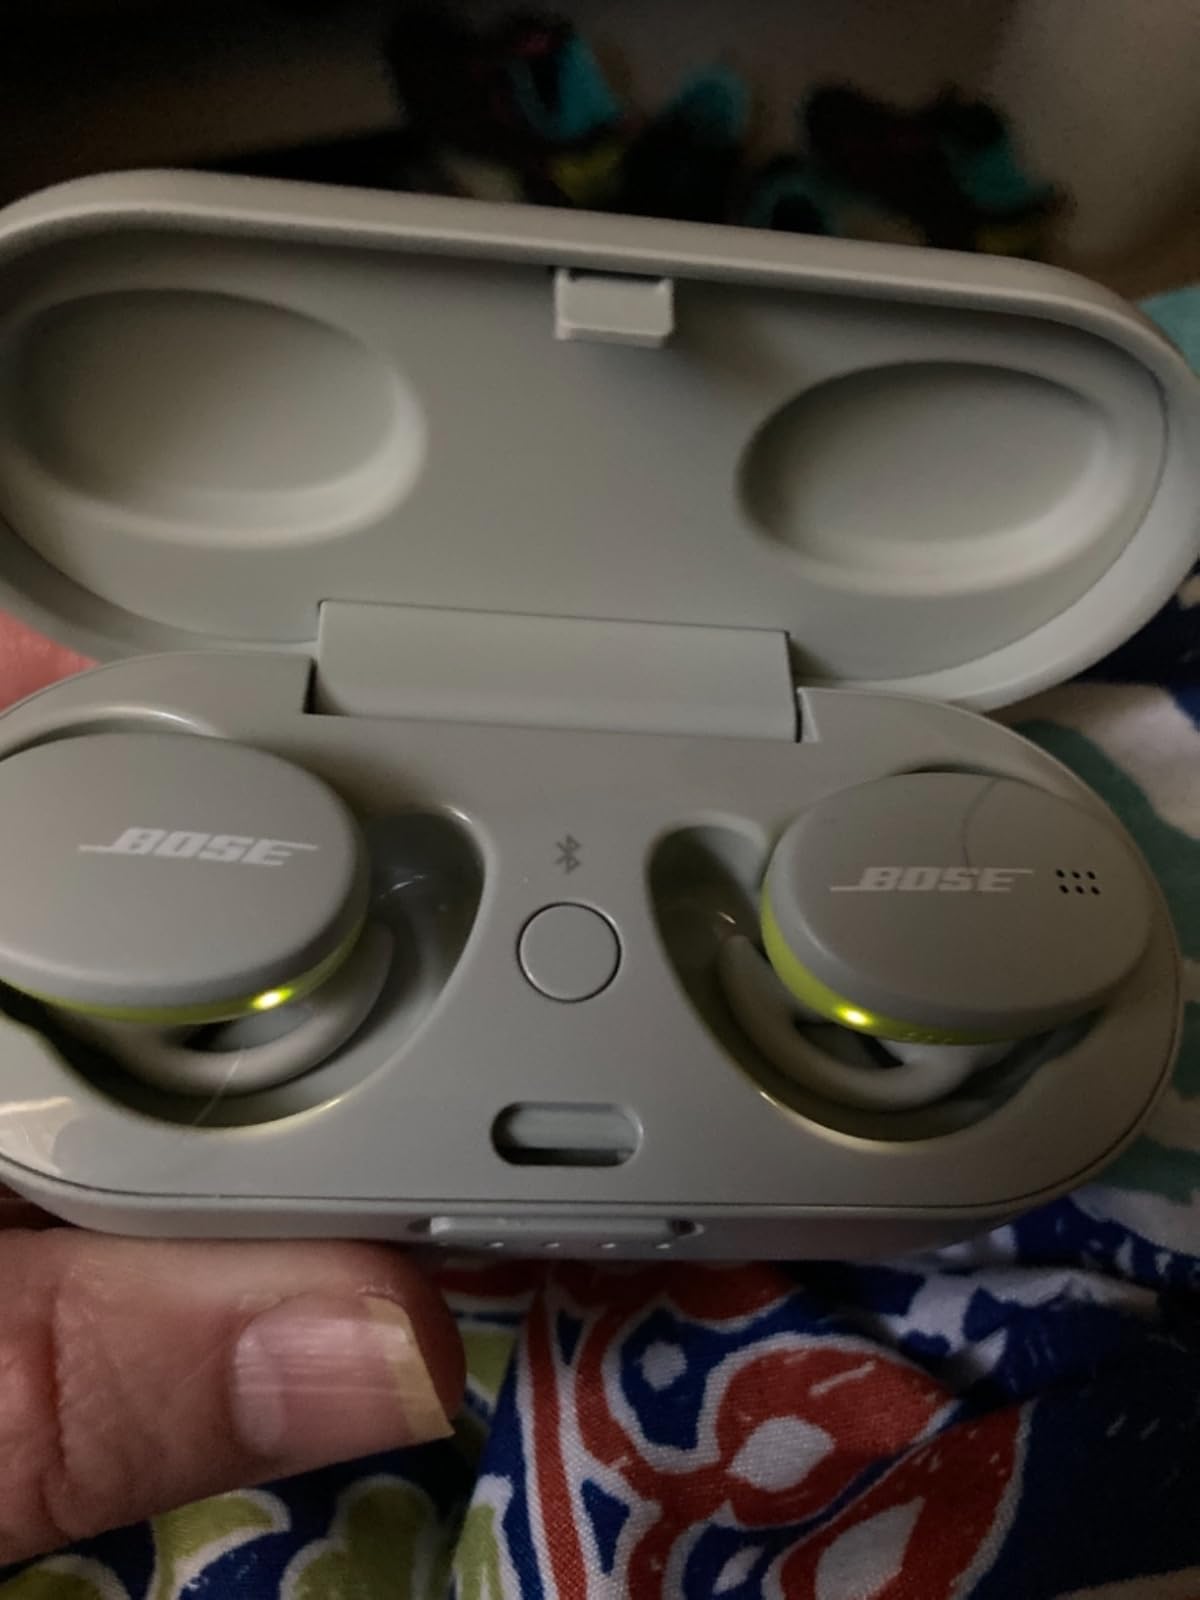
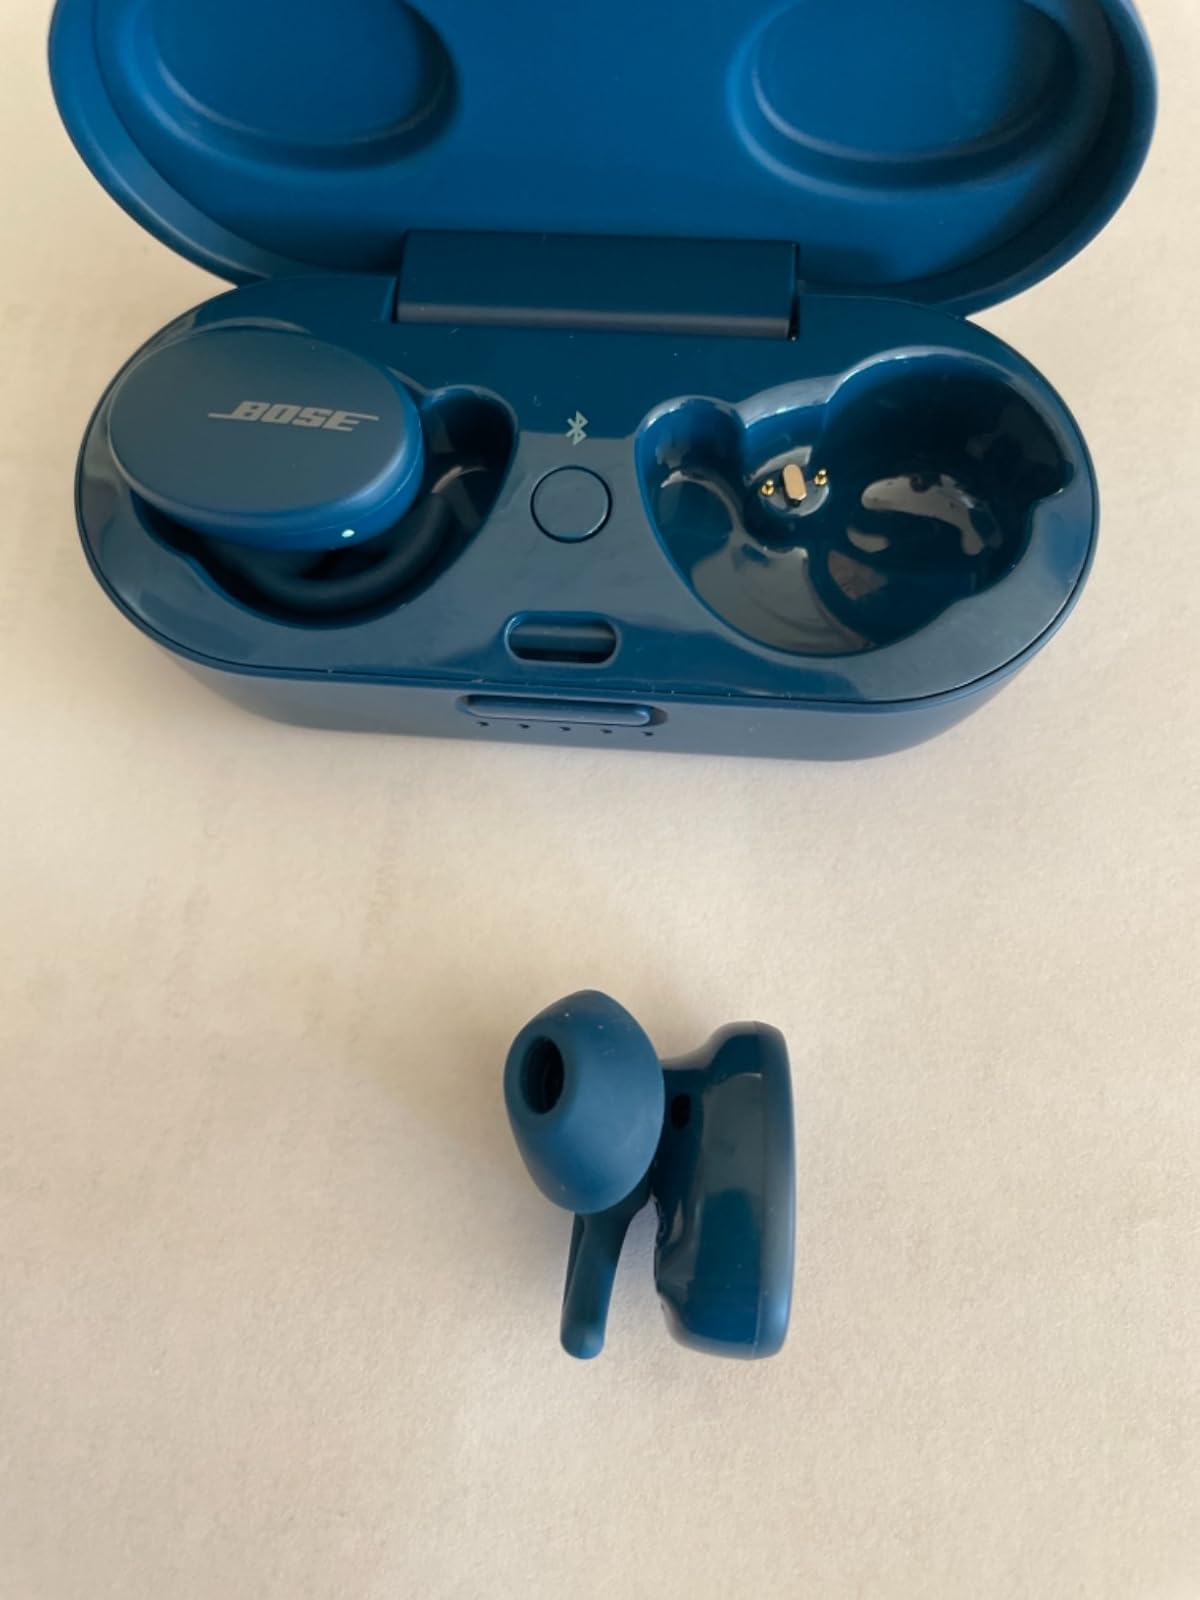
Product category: earbuds
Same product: no